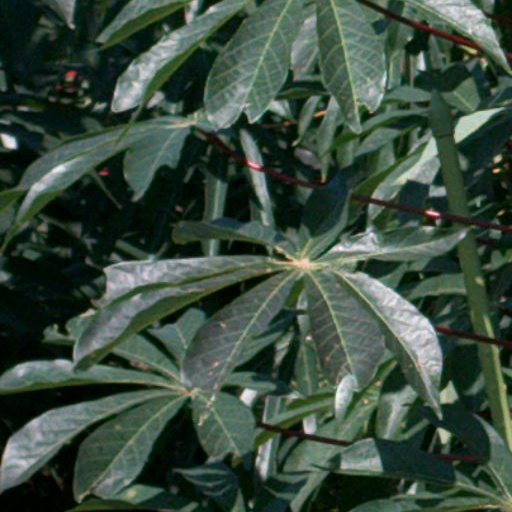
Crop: cassava